Heinrich Gustav Ferdinand Holm

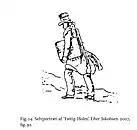
Self-portrait

Heinrich Gustav Ferdinand Holm, often referred to as H.G.F. Holm (23 April 1803 – 1 May 1861), was a Danish artist and engraver who is remembered for his finely detailed topographical paintings and drawings of Copenhagen and surroundings.